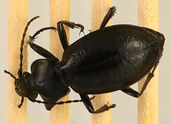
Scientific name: Carabus taedatus
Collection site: Niwot Ridge NEON (NIWO), plot NIWO_013